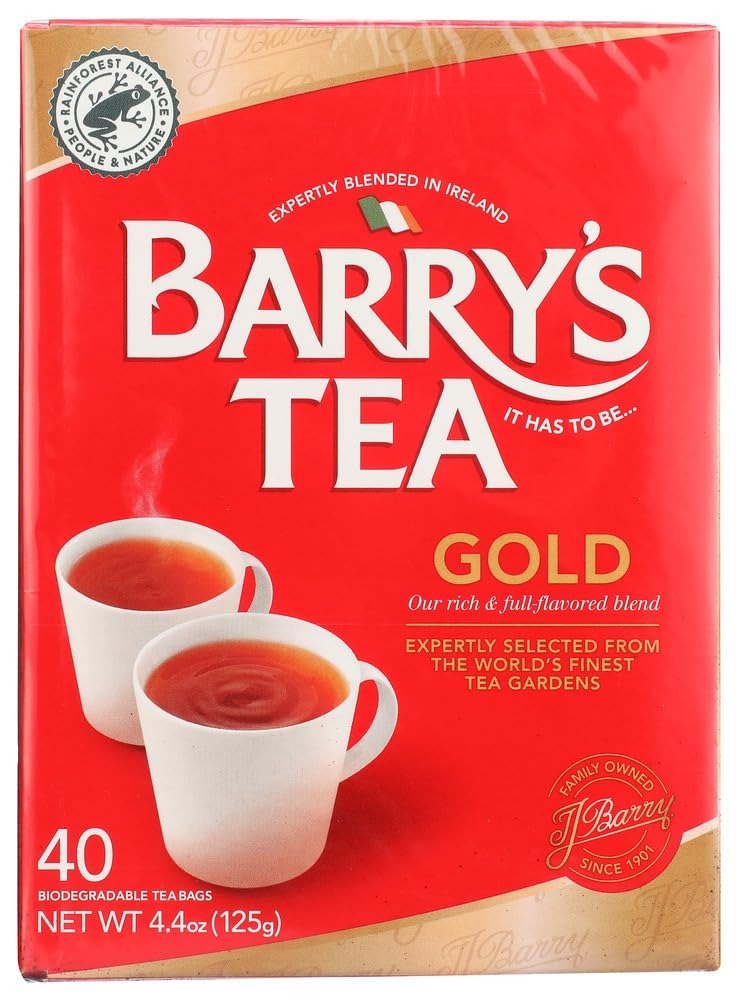
Item Name: Barrys Gold Tea 40 count box x 2 (250g) (80 count)
Value: 80.0
Unit: Count

Price: 14.39